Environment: lab
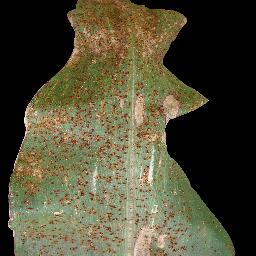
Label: common_rust